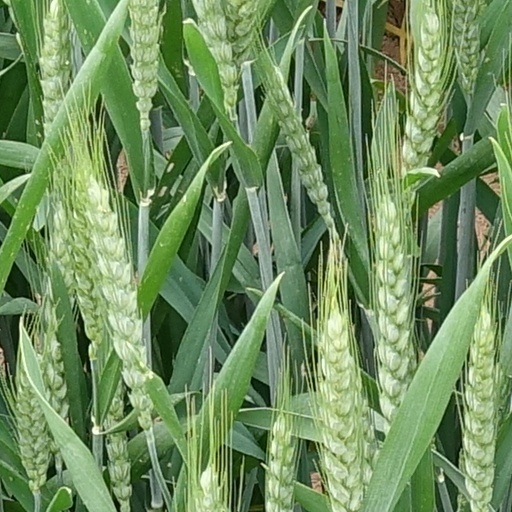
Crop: wheat